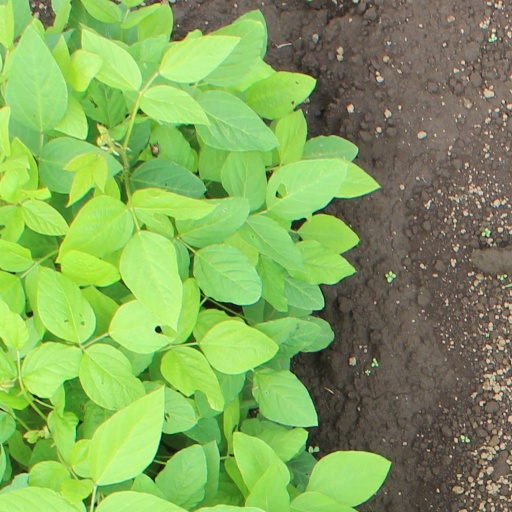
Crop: soybean